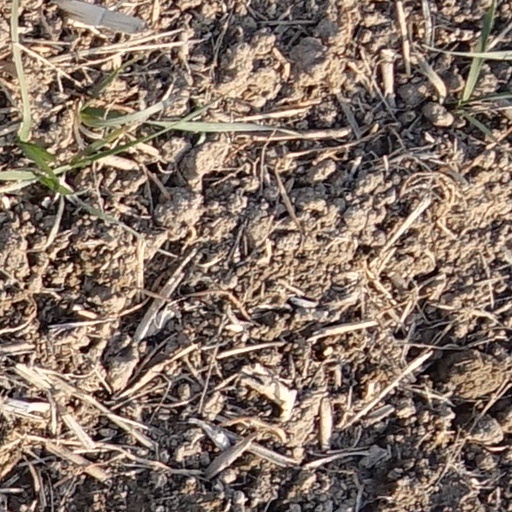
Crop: wheat